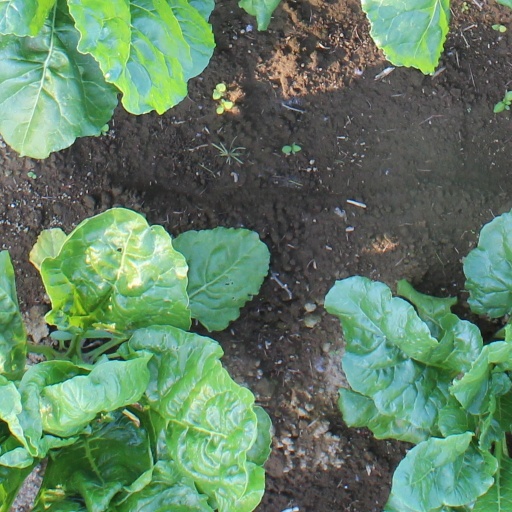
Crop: sugar beet